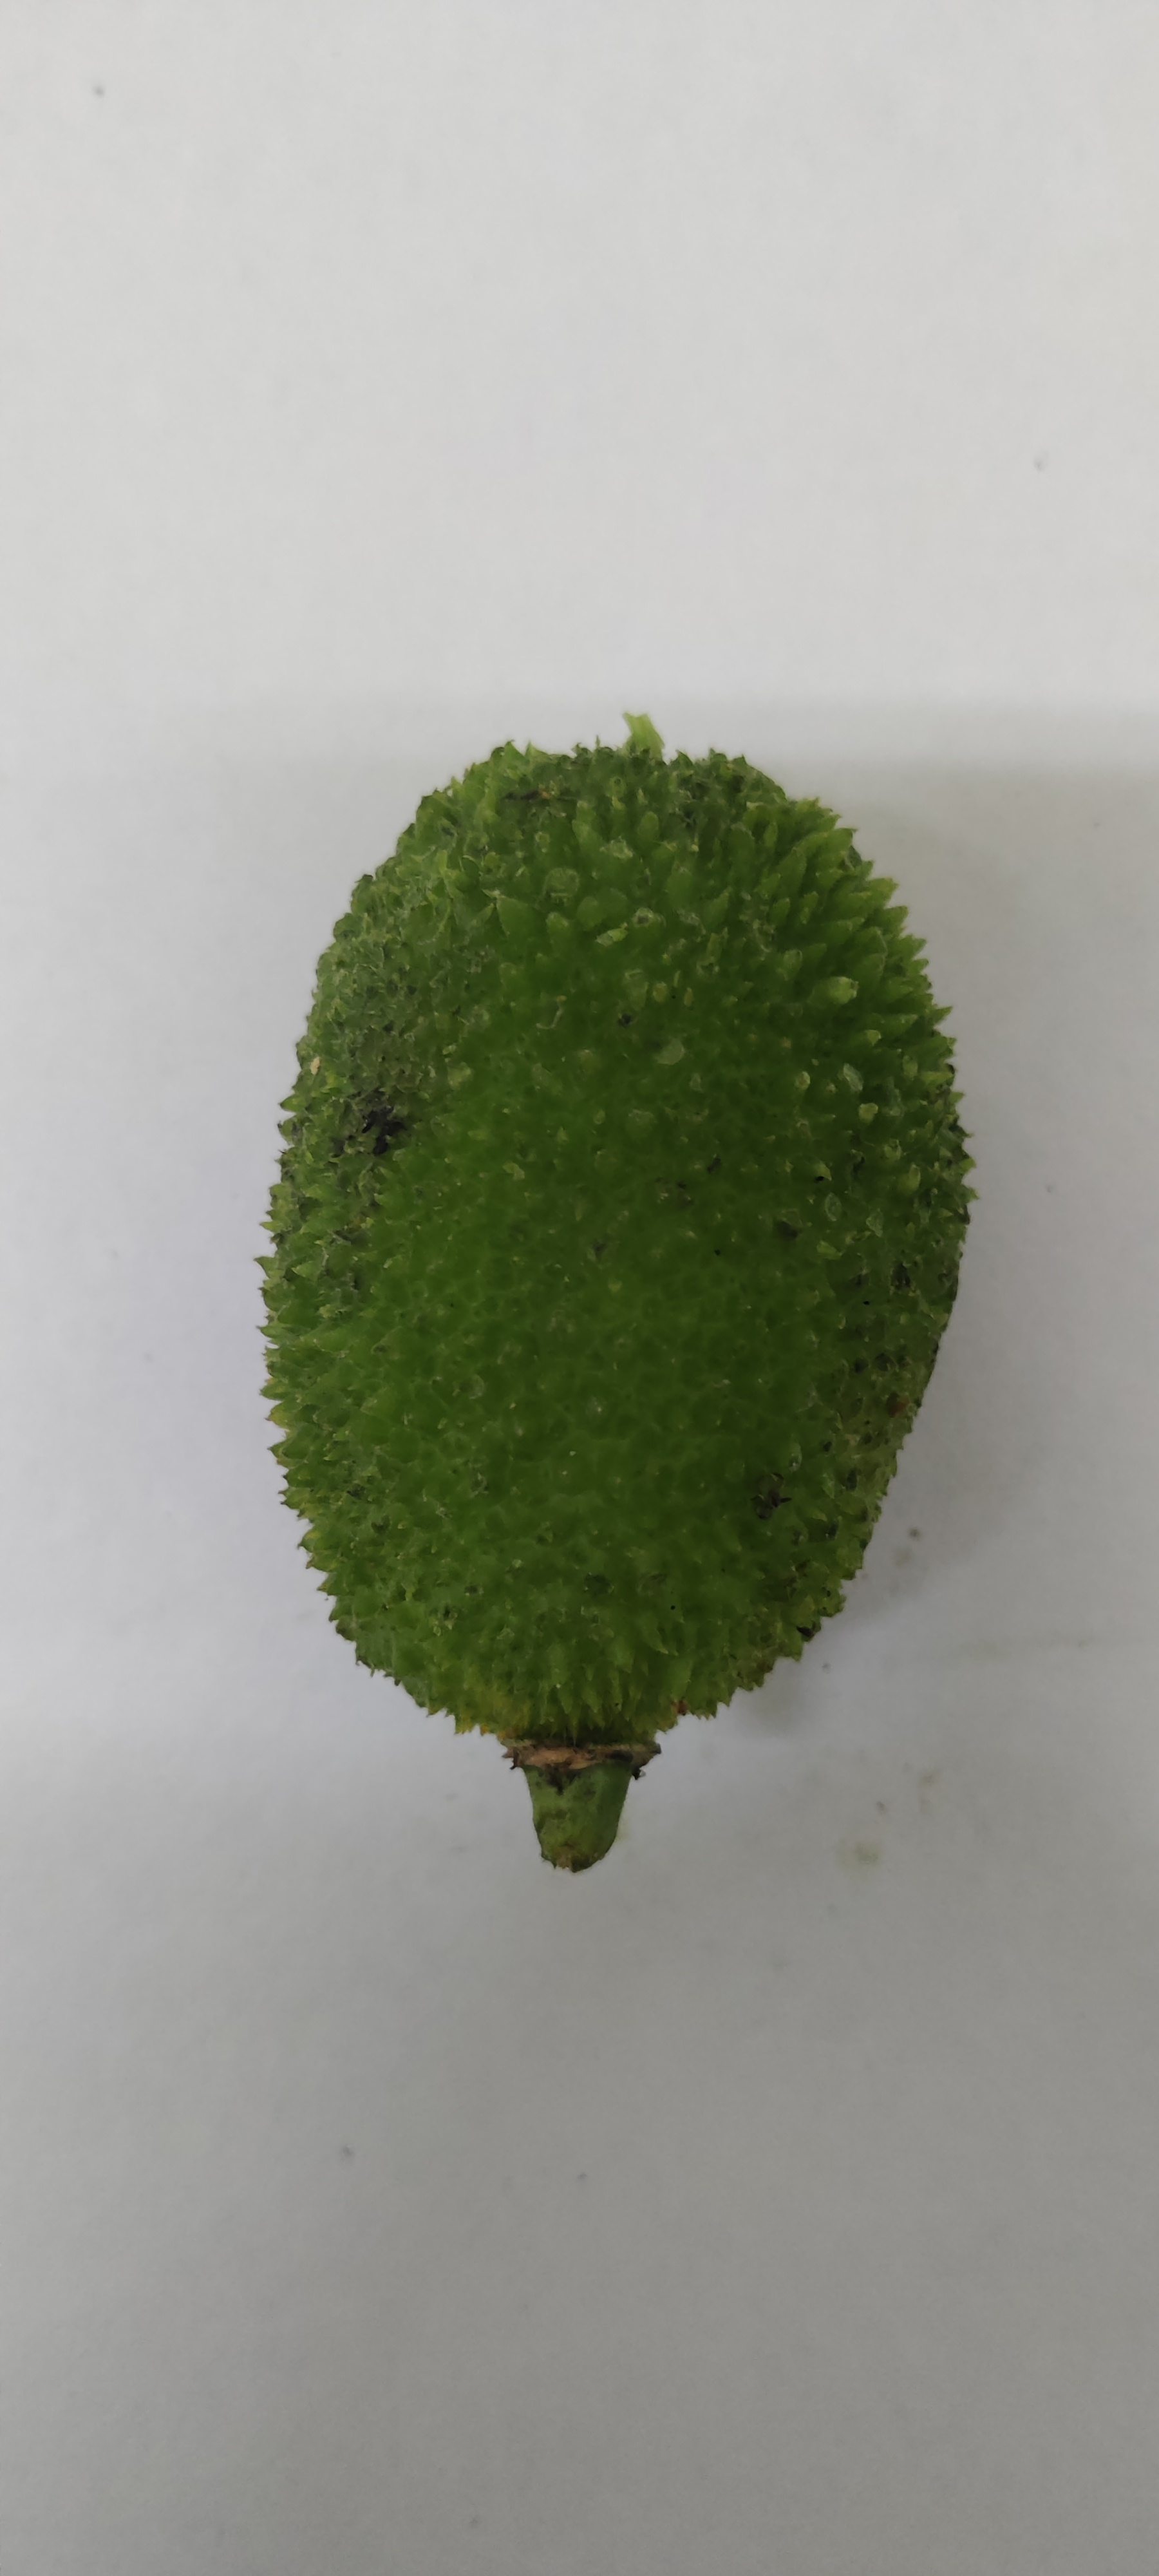
Crop: Spiny Gourd
Condition: Fresh